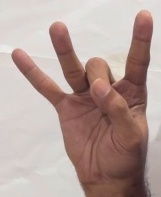
ASL sign: 8